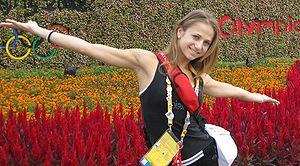
Veronika Vitenberg, née le 9 septembre 1988 à Hrodna en Biélorussie, est une gymnaste rythmique israélienne.